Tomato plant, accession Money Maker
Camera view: horizontal (90 deg, fisheye); turntable rotation: 300 degrees
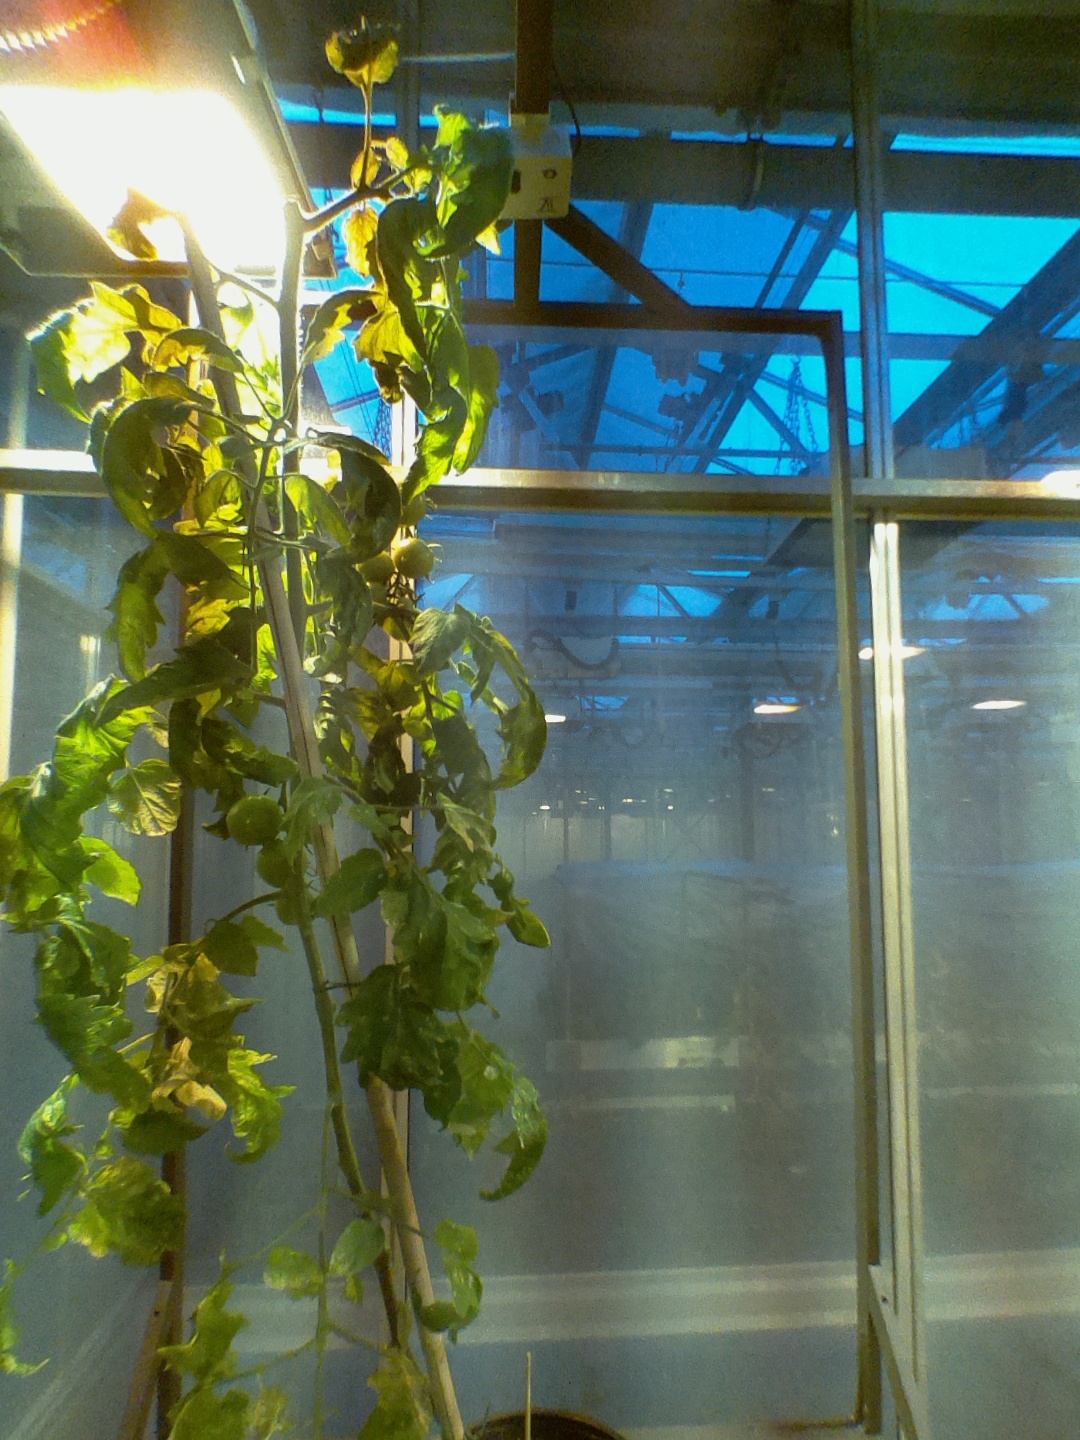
BBCH growth stage 76: 60%-70% of final fruit size